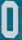
Number: 0